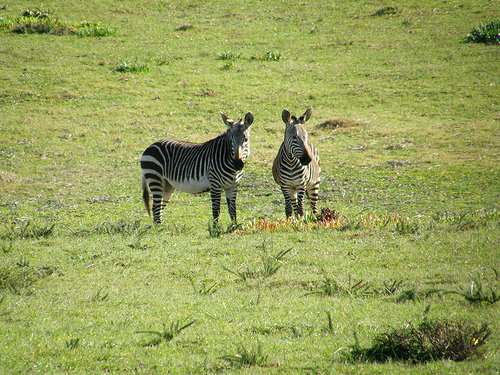
question: 今は、いつ頃ですか？
answer: 明るいので、昼間

question: 一番右側の動物は、どんな模様ですか？
answer: 縞模様

question: 一番左側の動物は、どんな模様ですか？
answer: 縞模様

question: 一番右側の動物は、どこにいますか？
answer: 草原の中

question: 一番左側の動物は、どこにいますか？
answer: 草原の中

question: 一番右側は、どんな動物ですか？
answer: シマウマ

question: 一番左側は、どんな動物ですか？
answer: シマウマ

question: シマウマは、いくついますか？
answer: ２頭